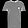
Label: T - shirt / top